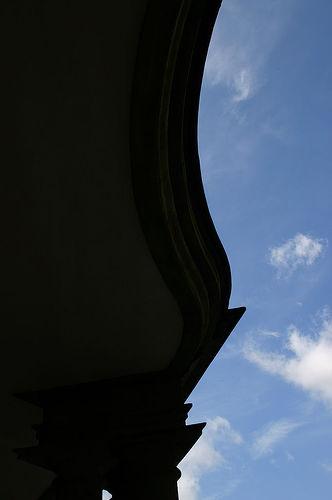
Weather: sun or clear